BCE Inc.

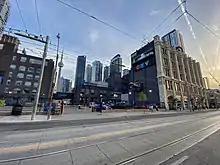
Bell Media headquarters at 299 Queen Street West in Toronto. The company is BCE's mass media subsidiary.

Bell Media is the BCE broadcast and media subsidiary. In 2000, BCE bought the CTV Television Network for $2.3 billion. The company combined CTV with its holdings in "The Globe and Mail" newspaper to form Bell Globemedia, with BCE owning 70% and Thomson Newspapers and Woodbridge Co. Ltd. the remainder. In 2005, BCE sold its controlling interest in Bell Globemedia for $183 million to Woodbridge, Torstar, and the Ontario Teachers' Pension Plan, with BCE retaining a 20% stake. The company was subsequently renamed CTVglobemedia. In 2007, it acquired most assets of CHUM Limited. In 2010, BCE bought out the other owners, acquiring CTV's specialty television, digital media, conventional TV and radio broadcasting platforms. In August 2015, BCE sold its remaining 15% stake in the Globe and Mail to Woodbridge. Bell Media's subsidiaries: